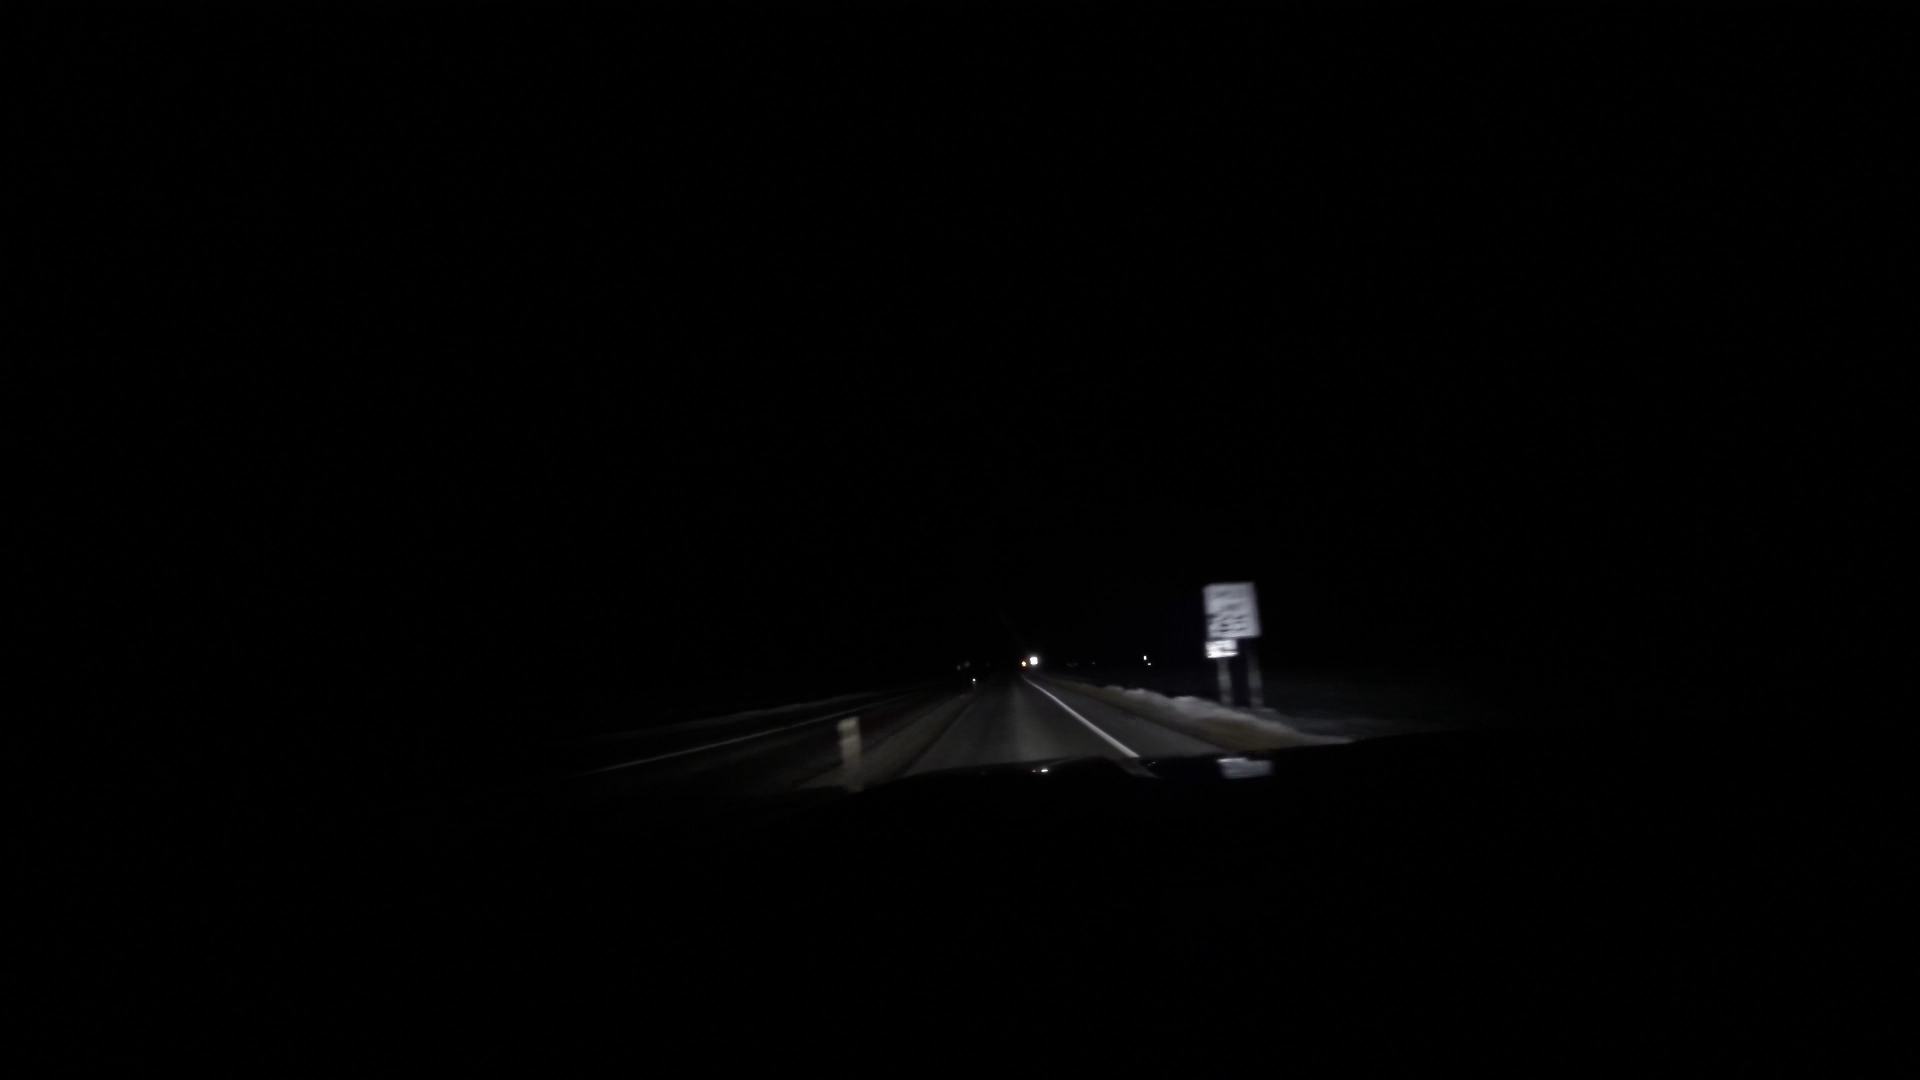
Speed limit sign label: mph65